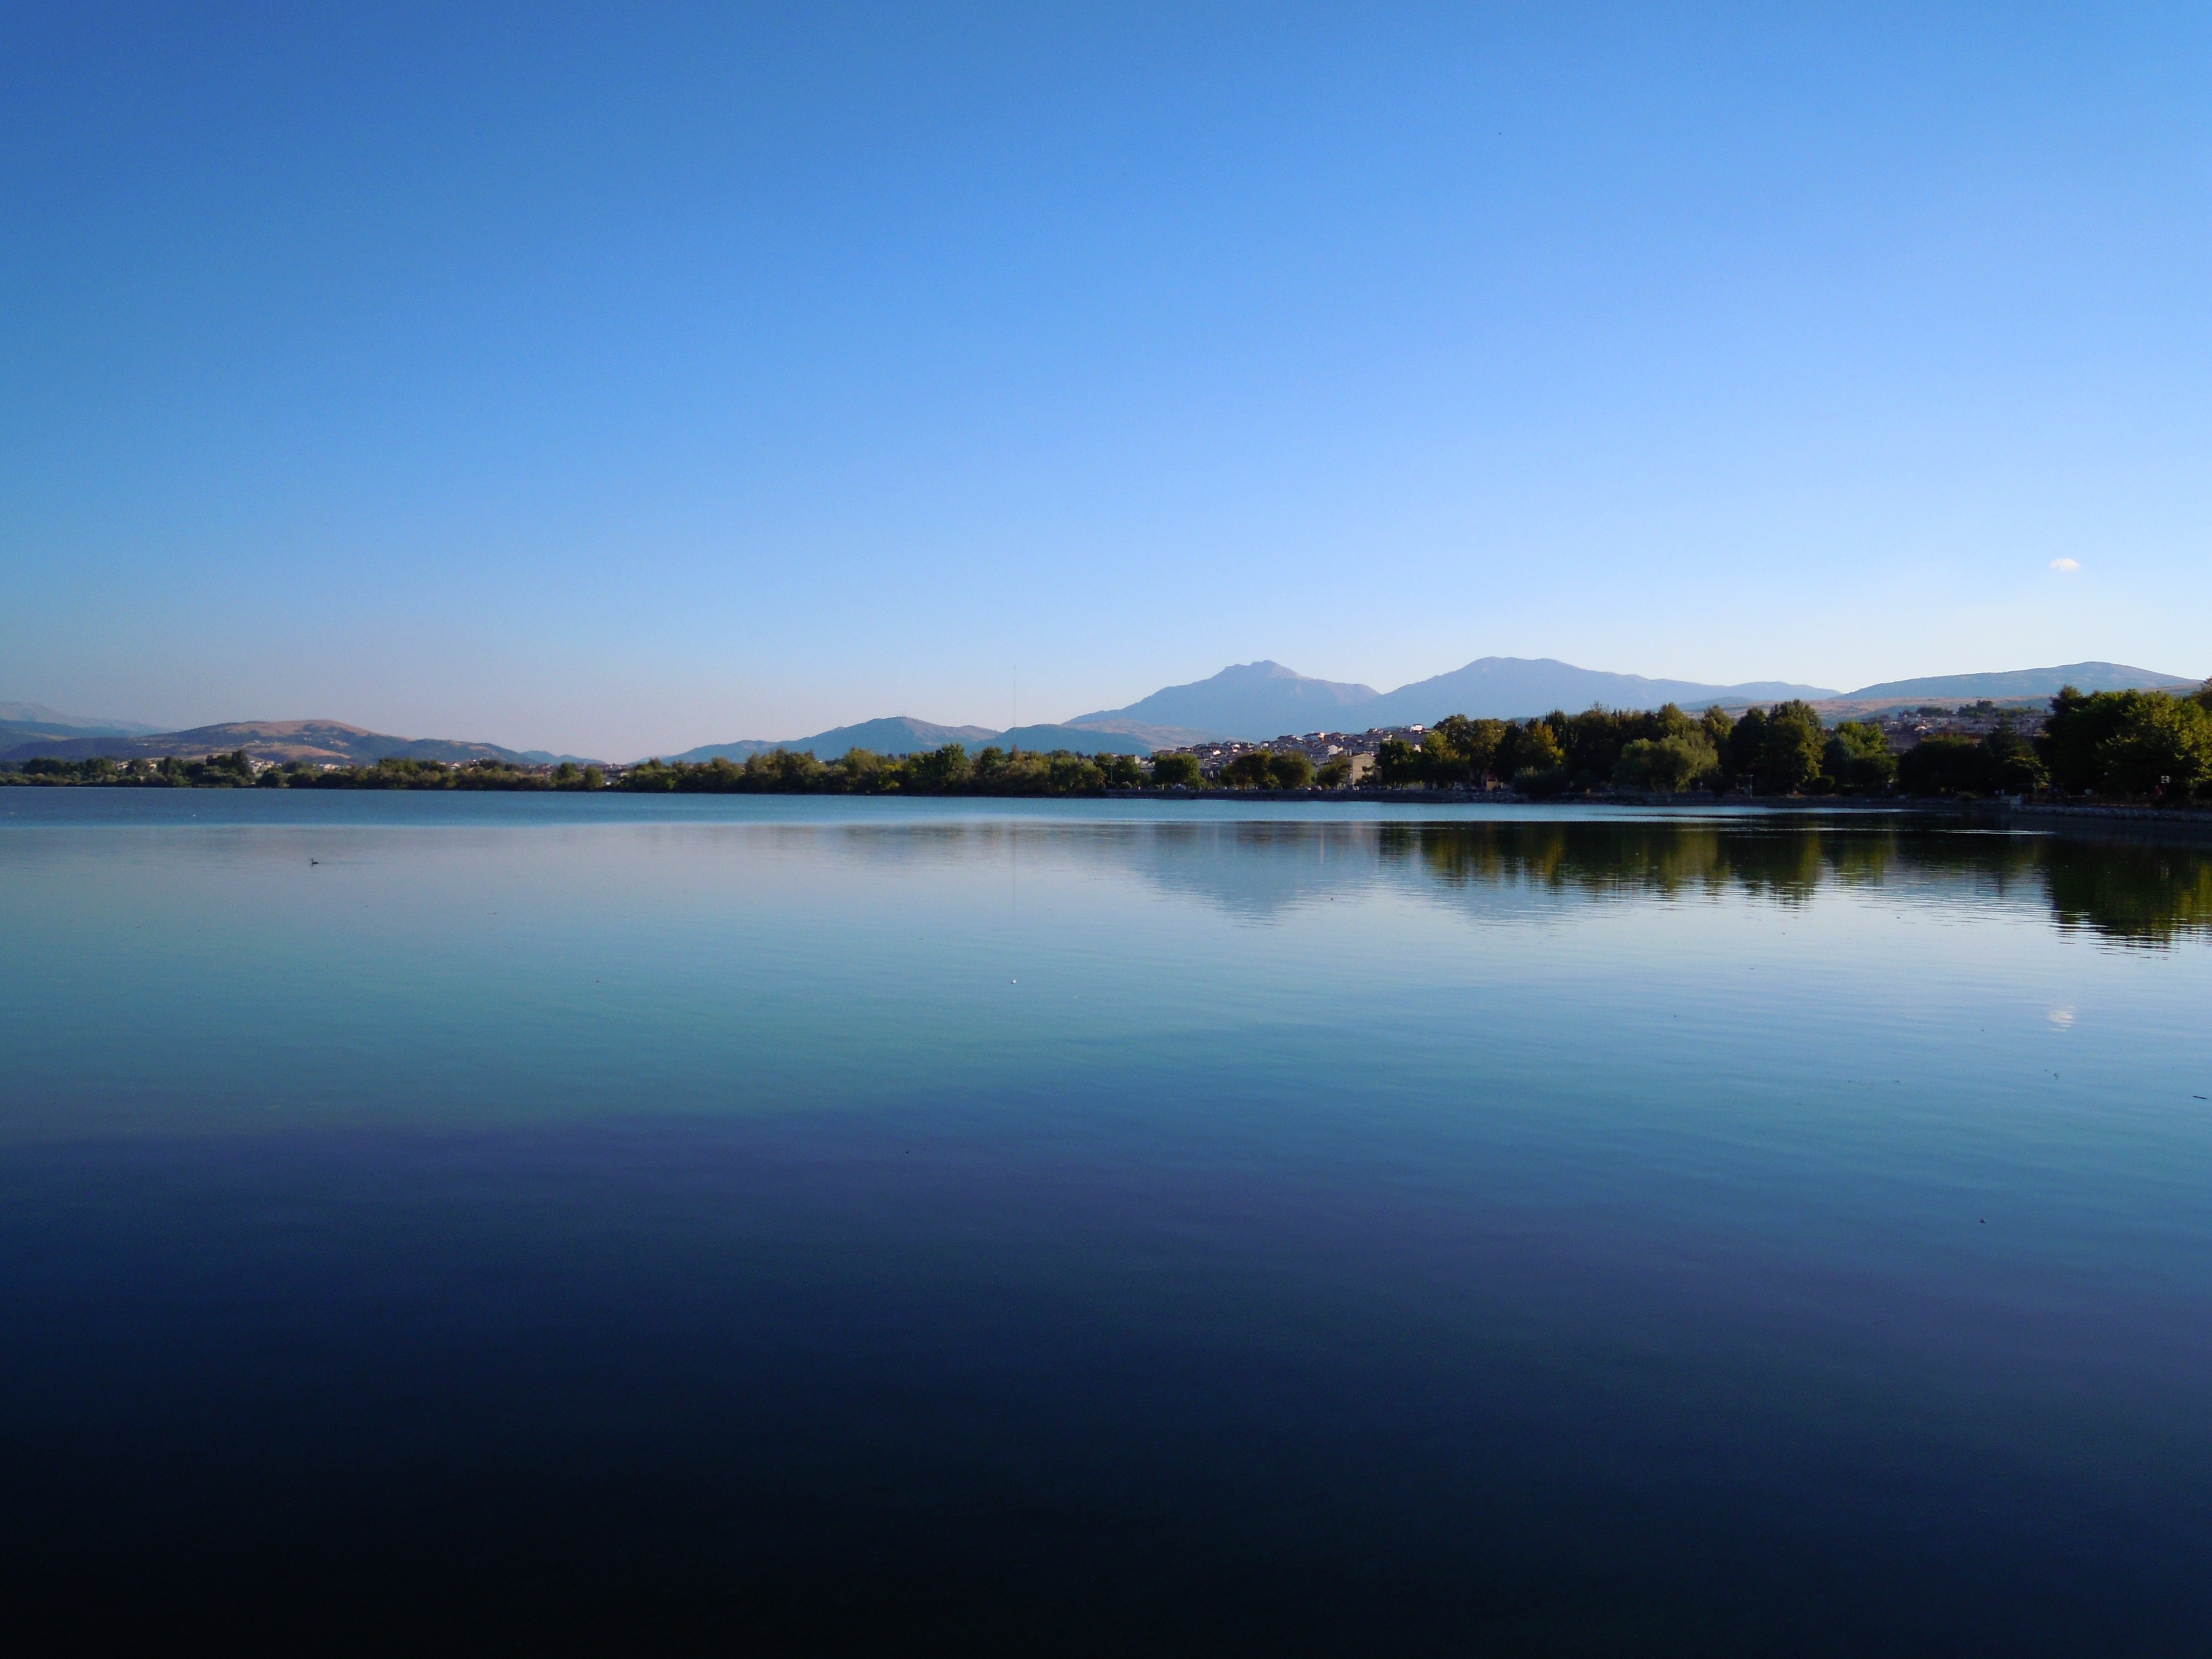
landscape, sea, water, horizon, mountain, sky, morning, lake, dawn, dusk, reflection, tranquil, scenic, smooth, seascape, scenery, calm, serene, bay, reservoir, body of water, mountains, greece, loch, distant, ioannina